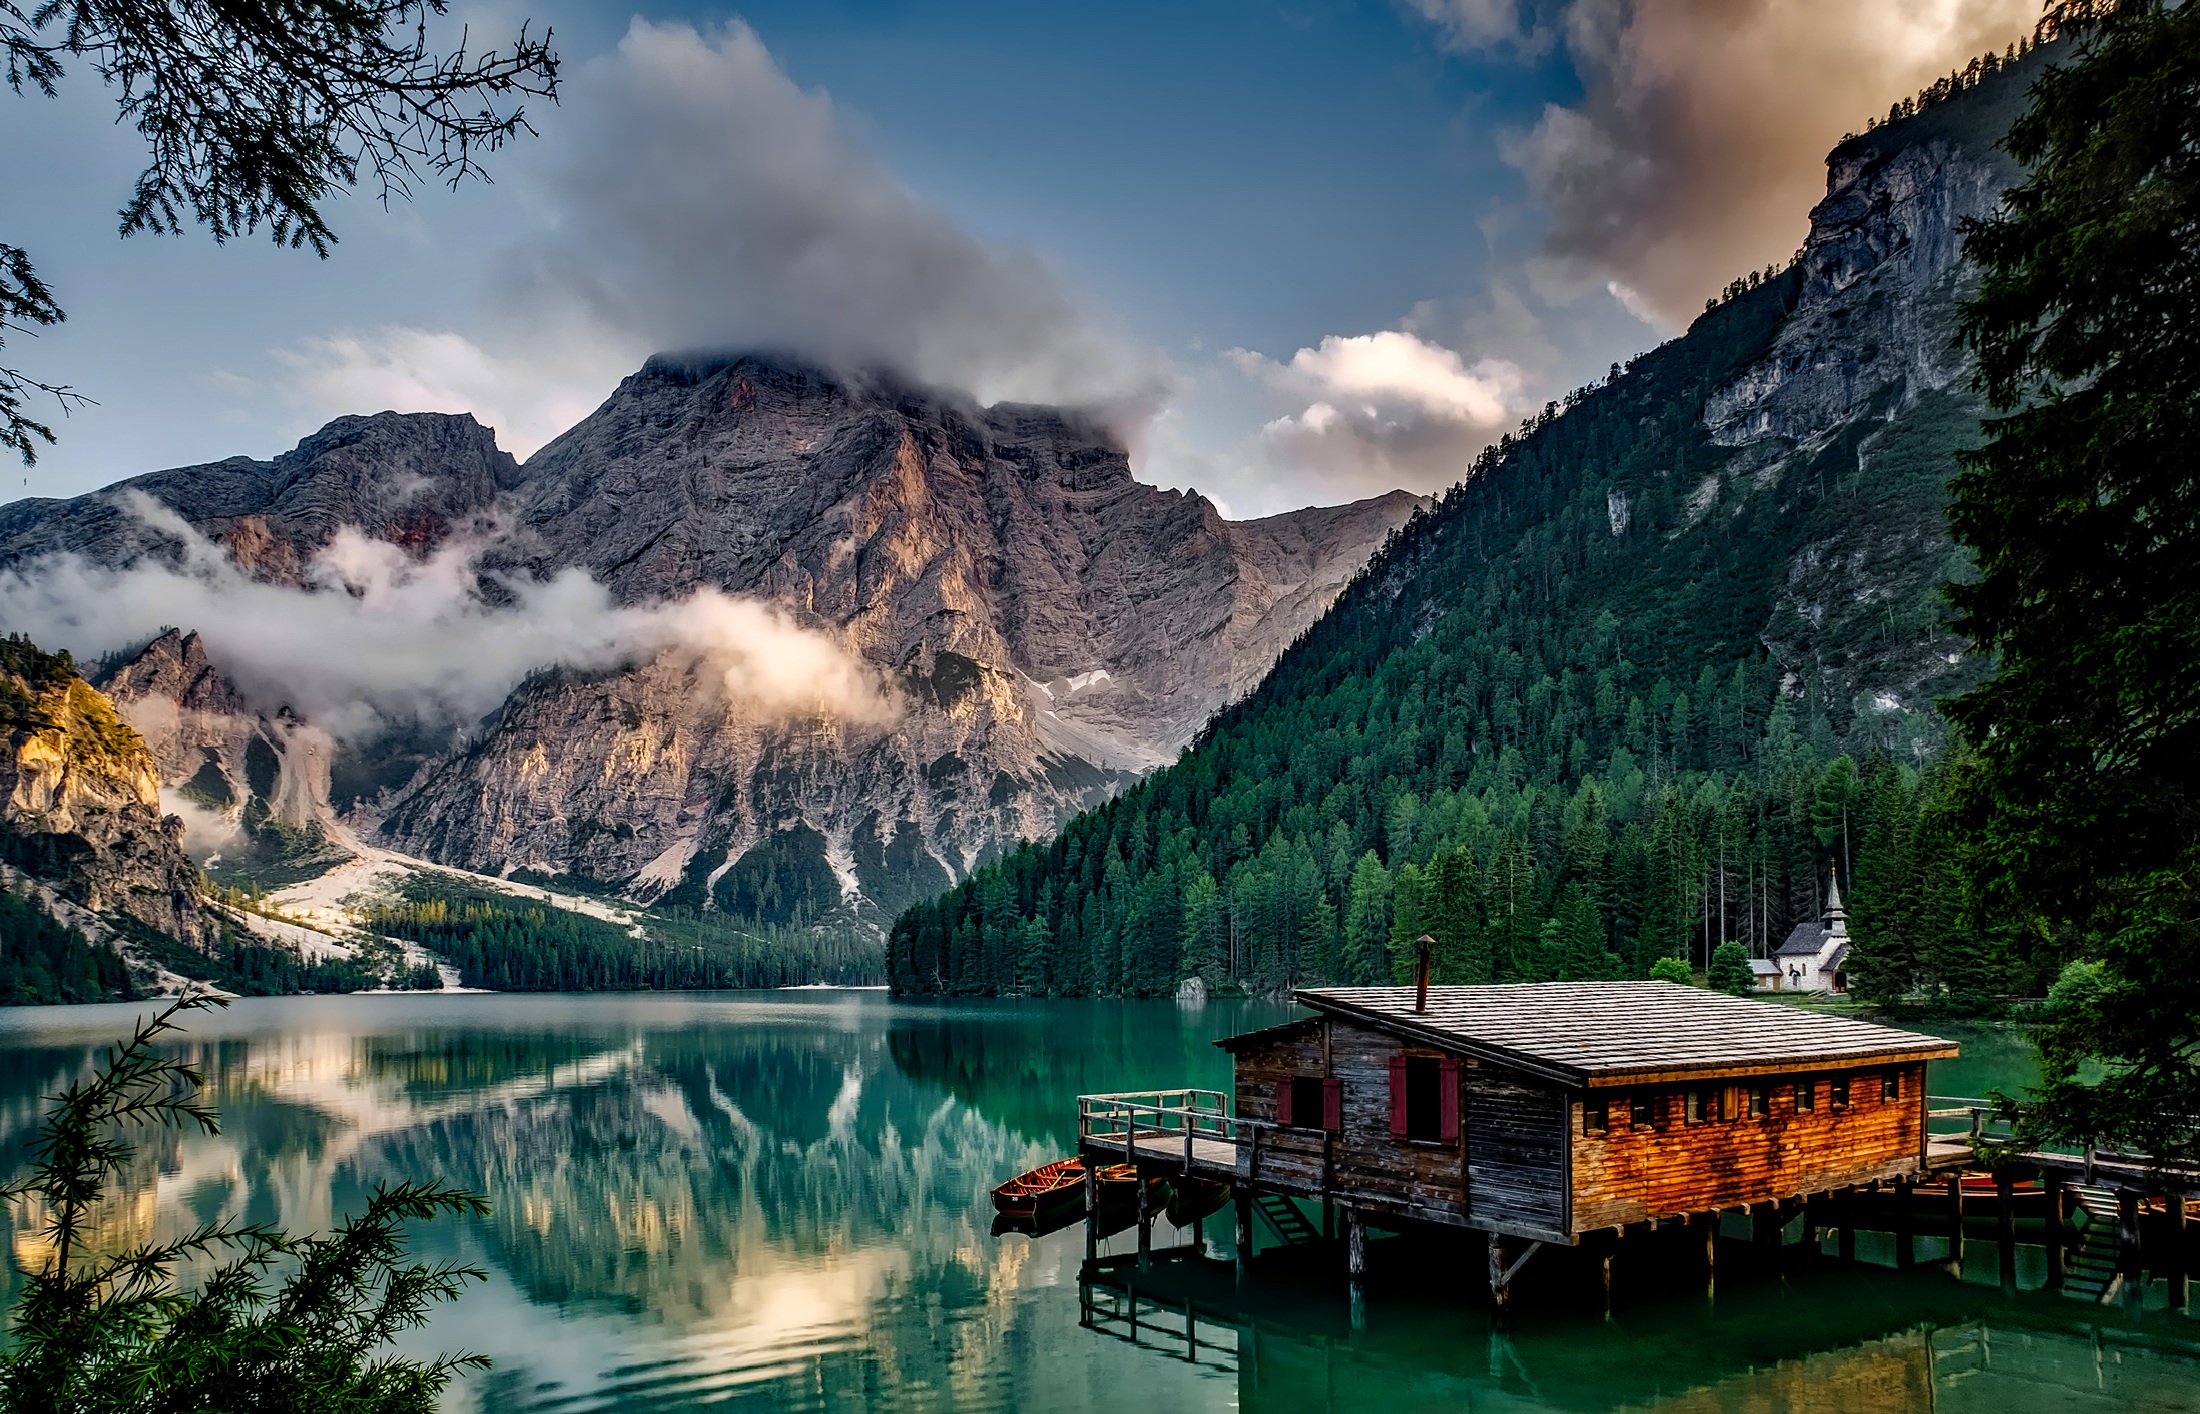
landscape, water, nature, forest, wilderness, mountain, dock, cloud, sky, sunrise, countryside, morning, lake, dawn, pier, valley, mountain range, country, vacation, idyllic, reflection, cottage, holiday, boathouse, italy, fjord, trees, outdoors, woods, hdr, clouds, mountains, alps, ravine, reflections, daybreak, beautiful, landform, aerial photography, pragser wildsee, mountainous landforms, computer wallpaper